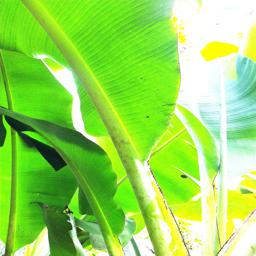
Label: JAHAJI STEM